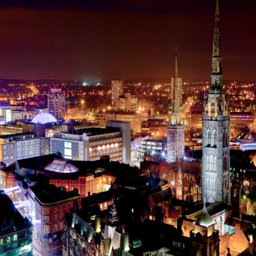
campus is right in the centre of town